Radium jaw

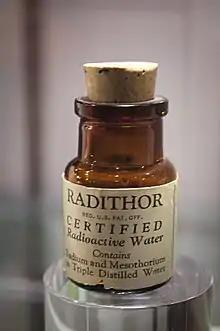
A bottle of Radithor at the National Museum of Nuclear Science & History in New Mexico, United States

The disease was determined by pathologist Dr. H.S. Martland in 1924 to be symptomatic of radium paint ingestion, after many female workers from various radium paint companies reported similar dental and mandibular pain. The first written reference to the disease was by a dentist, Dr. Theodor Blum, in 1924, who described an unusual mandibular osteomyelitis in a dial painter, naming it "radium jaw". Symptoms were present in the mouth due to use of the lips and tongue to keep the radium-paint paintbrushes properly shaped. The disease was the main reason for litigation against the United States Radium Corporation by the Radium Girls, female factory workers who contracted illnesses due to radium exposure from painting watch dials with self-luminous paint in the early 20th century.